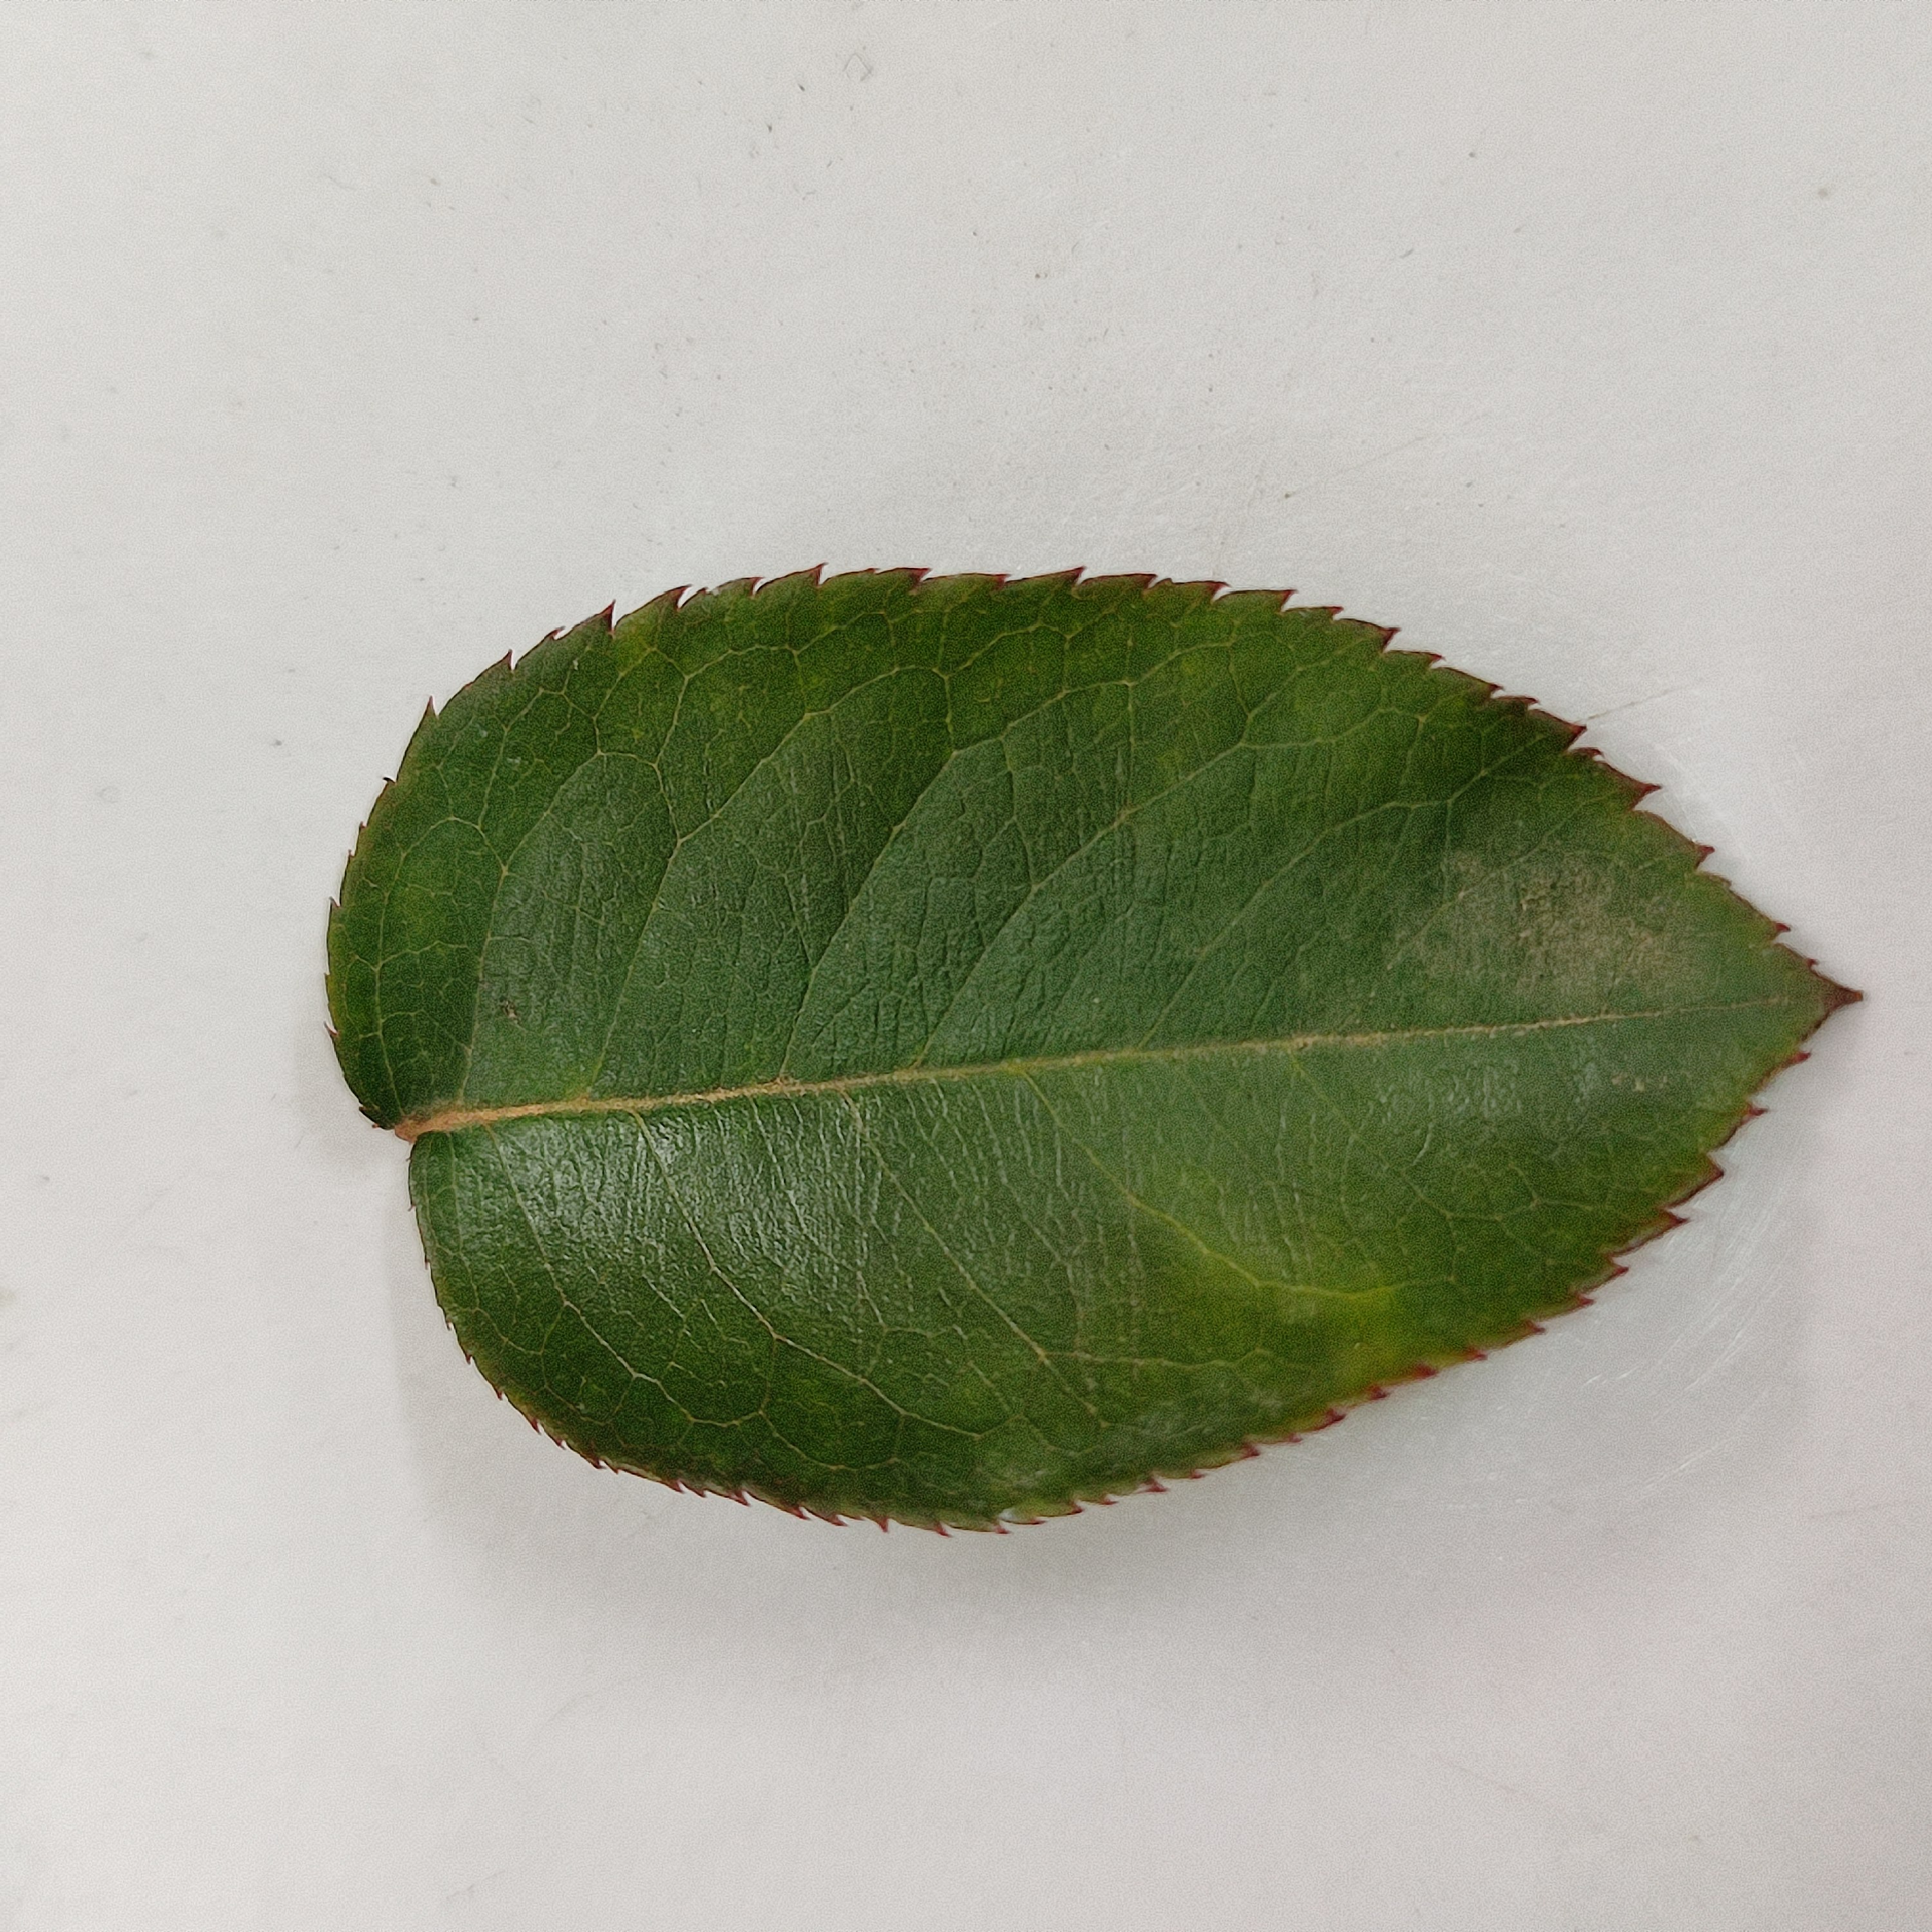
Label: Healthy Leaf